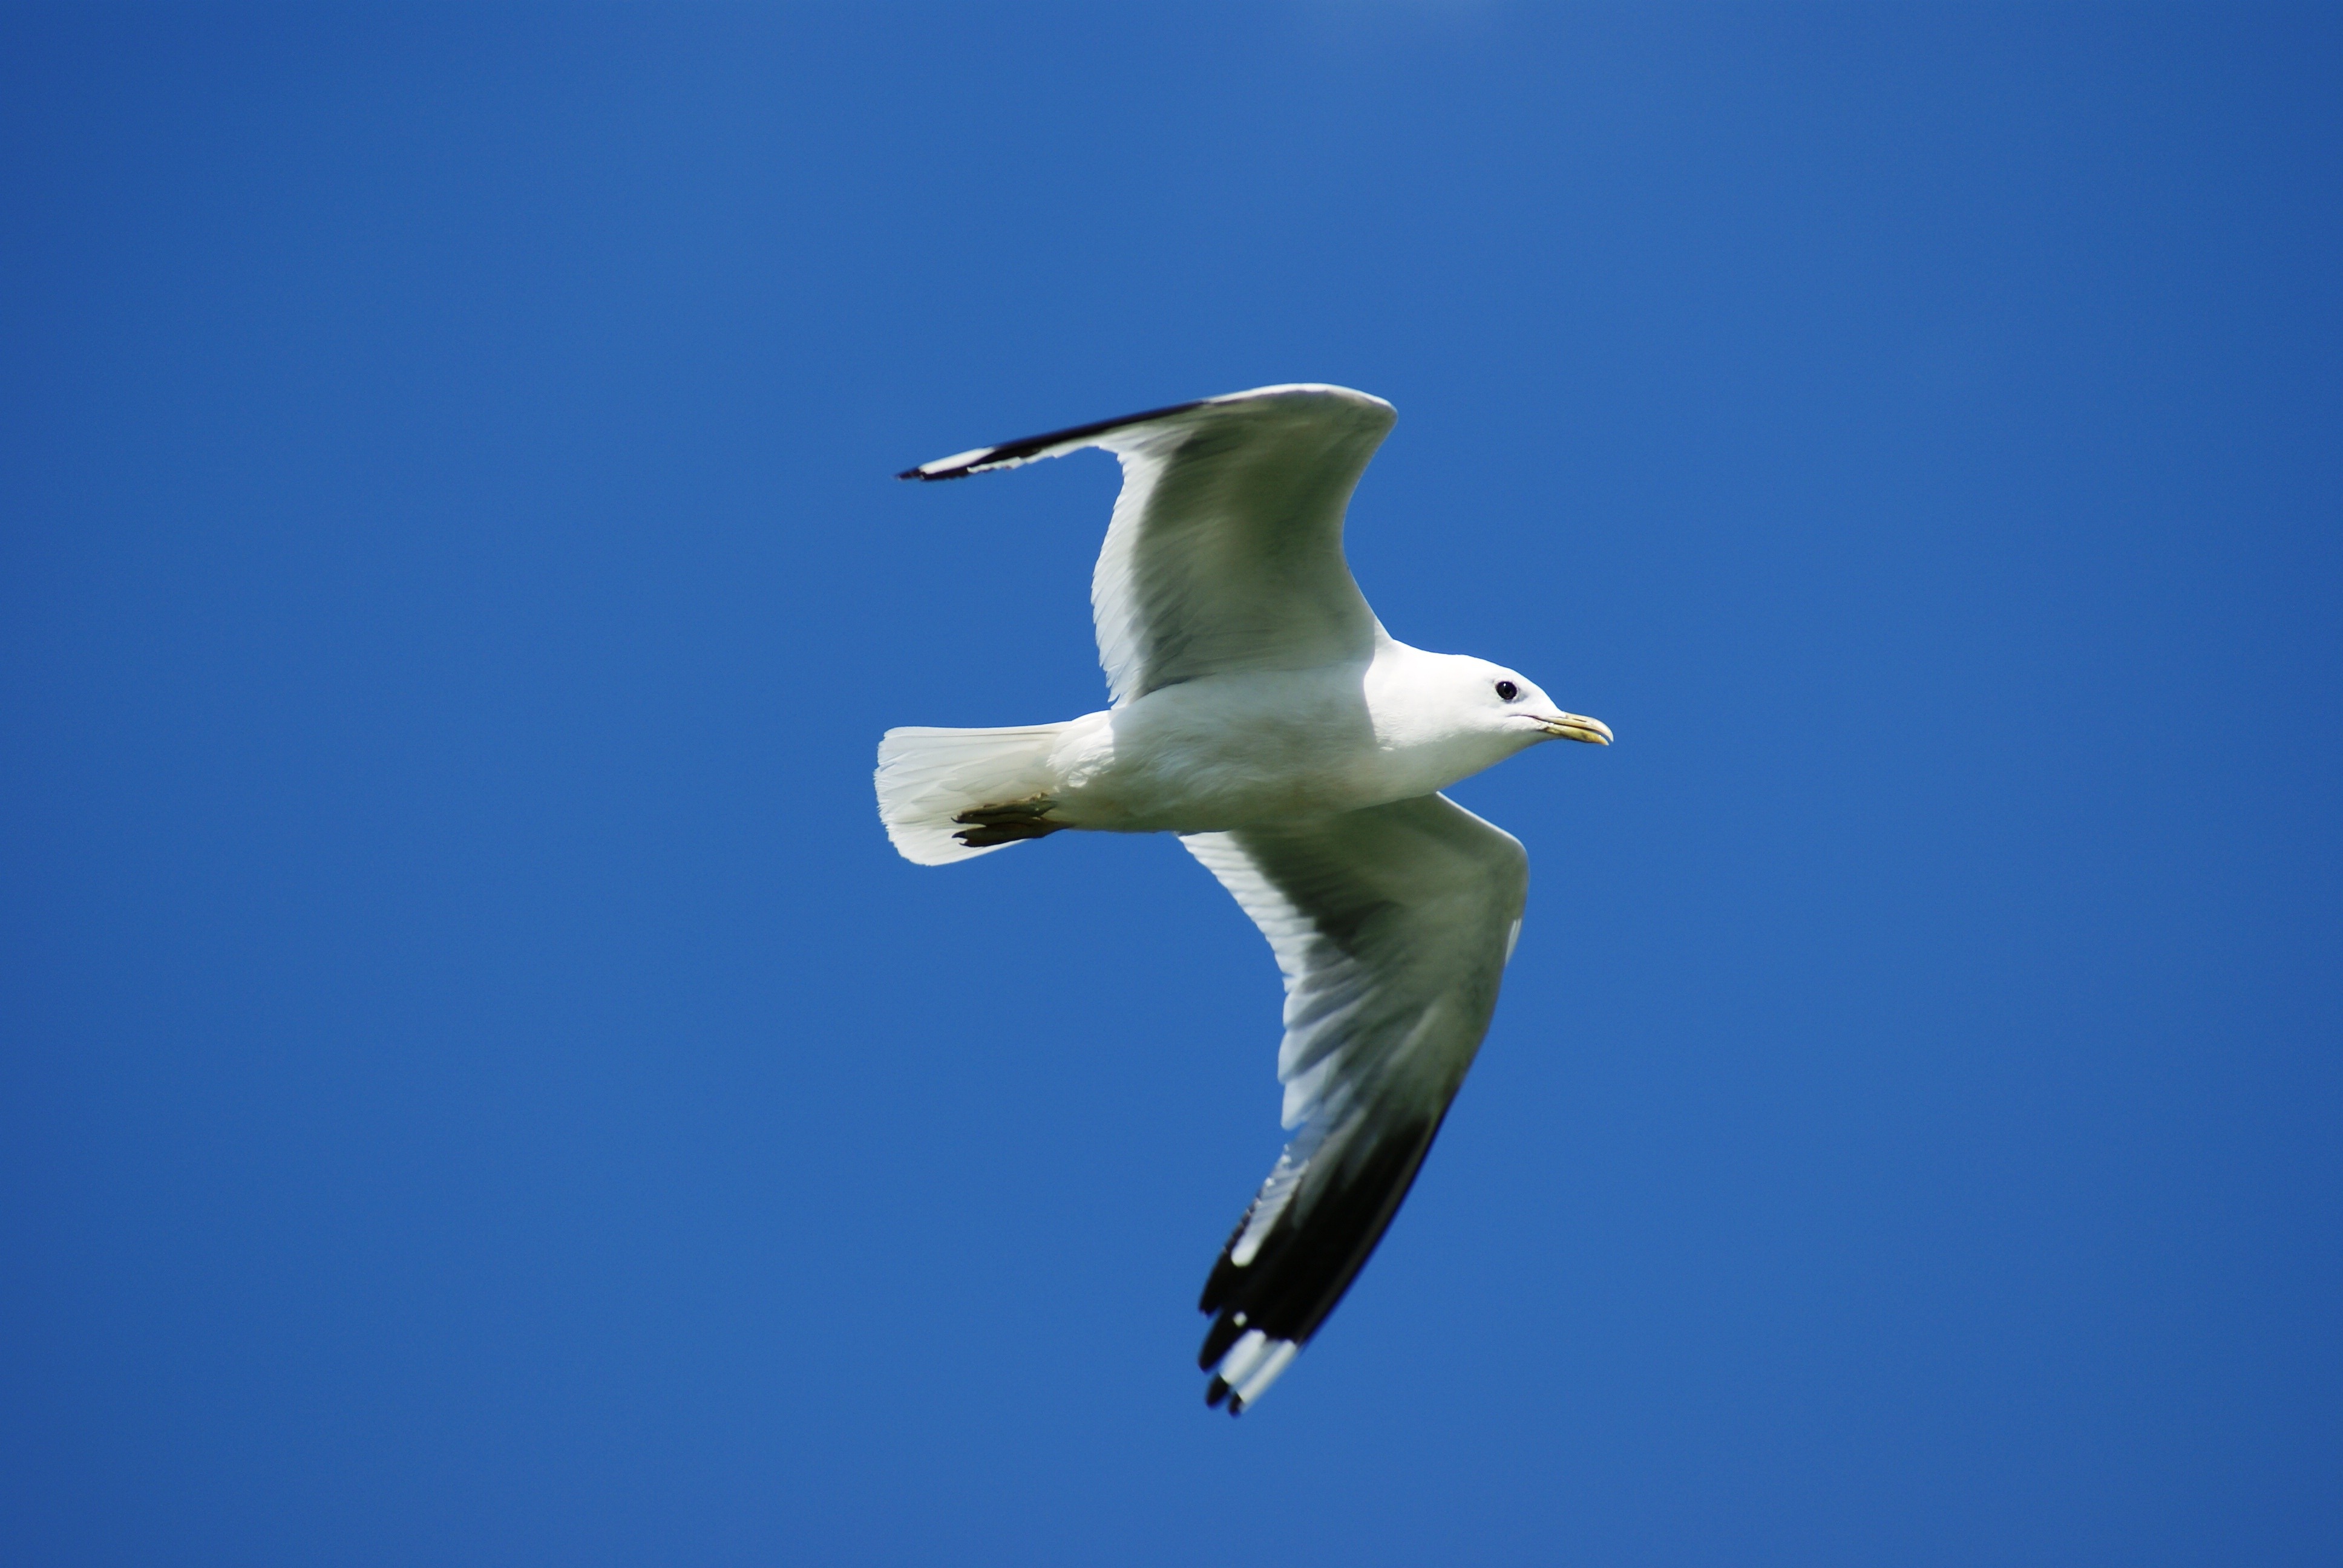
nature, bird, wing, sky, white, animal, seabird, fly, seagull, gull, beak, flight, blue, freedom, grey, vertebrate, albatross, gannet, charadriiformes, suliformes